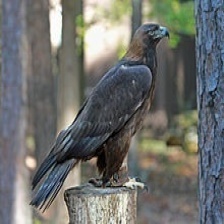
Species: GOLDEN EAGLE
Scientific name: AQUILA CHRYSAETOS